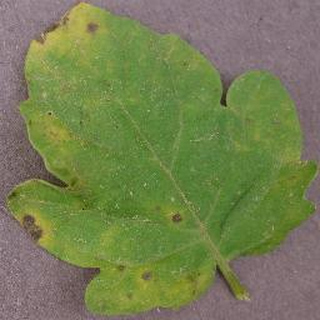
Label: tomato_septoria_leaf_spot